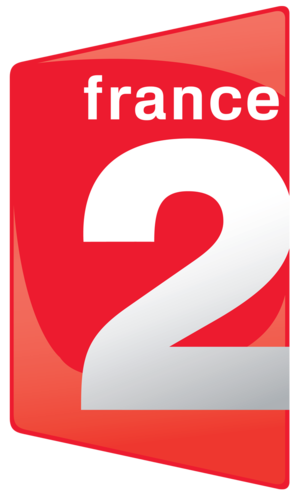
Logo de la chaîne de télévision française France 2, appartenant au groupe France Télévisions.Русский: Логотип телеканала France Televisions
France 2 est une chaîne de télévision généraliste française de service public, qui succède à Antenne 2 le 7 septembre 1992. Elle appartient à la société France Télévisions. Sa couleur d'identification au sein du groupe de télévision public est le rouge et se retrouve sur tout son habillage d'antenne.
Intervilles est une émission de télévision française créée en 1962 par Guy Lux et Claude Savarit. Diffusé pendant plus de cinquante ans, il est l'un des jeux télévisés français à la plus importante longévité, l'un des programmes français les plus adaptés à l'étranger et est considéré comme l'un des programmes phares de l'été en France.